Mende, Lozère

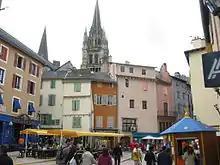
The Place de la République

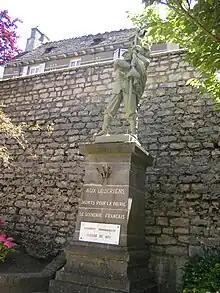
War memorial of 1870

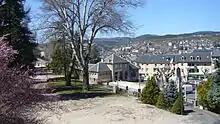
The Émile-Joly Square, the Saint-Ilpide home, and the Rieucros Viaduct and the hospital in the background

In 1800, the prefect settled in the city, and the prefecture occupies the episcopal palace after the sale of the property of the church. In the middle of the 19th century, the causses around Mende are planted with Austrian black pine, this national forest has continued since then. The choice of black pine was due to its ease of acclimation, and its robustness. The presence of this forest often protected Mende from floods.